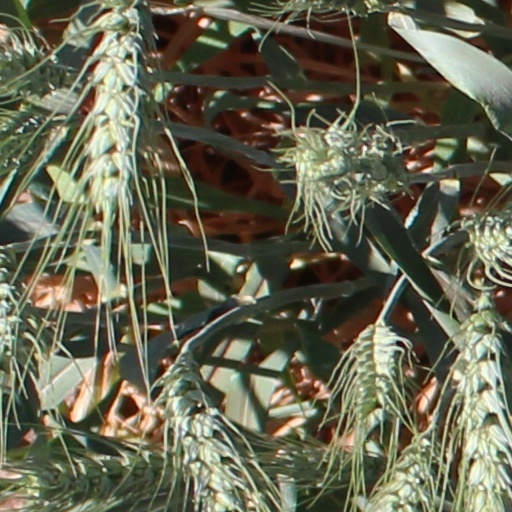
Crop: wheat